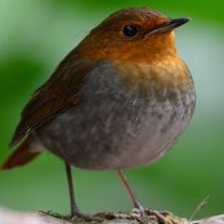
Species: JAPANESE ROBIN
Scientific name: ERITHACUS AKAHIGE
ImageNet parent category: robin